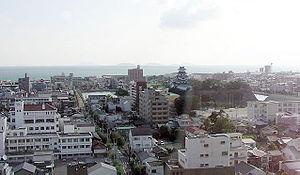
Imabari est une ville du Japon, située dans la préfecture d'Ehime sur l'île de Shikoku.